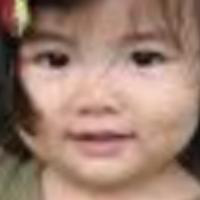
Age group: age 01-10